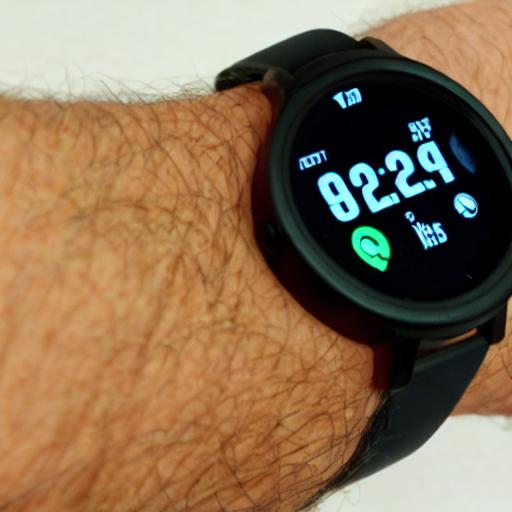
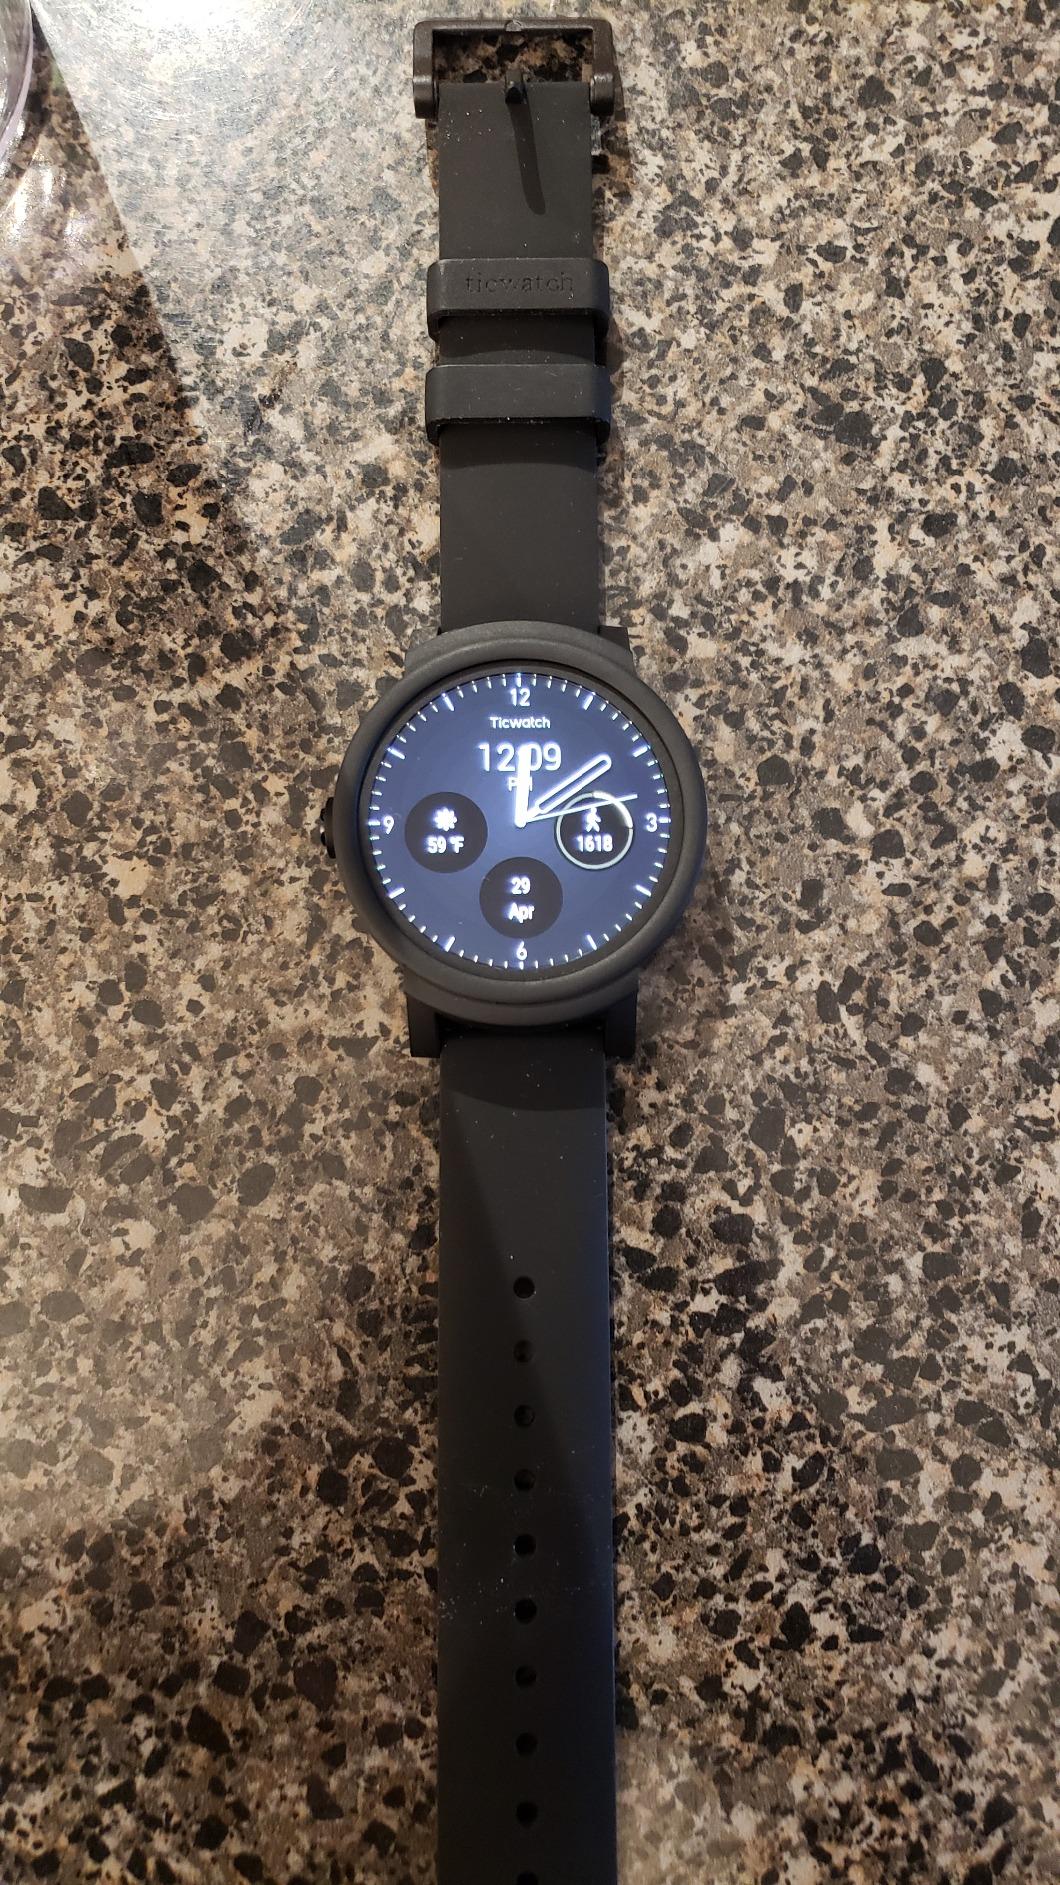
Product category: smartwatch
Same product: no